Book of Longing

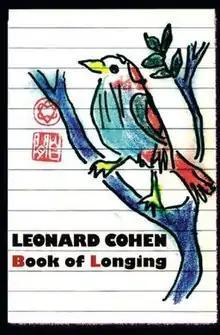

Book of Longing was the first new poetry book by Leonard Cohen since 1984's "Book of Mercy". First published in 2006 by McClelland and Stewart, "Book of Longing" contains 167 previously unpublished poems and drawings, mostly written at a Zen monastery on Mount Baldy in California, where Cohen lived from 1994 to 1999, and in India, which he visited regularly during the late 1990s. The book also incorporates a number of poems written after his 1978 book, "Death of a Lady's Man" (not to be confused with his 1977 album, "Death of a Ladies' Man"). These presumably were left out of his 1984 "Book of Mercy", which contained only psalm-like meditations. "Book of Longing" also collects some of the lyrics to songs from the albums "Ten New Songs" (2001) and "Dear Heather" (2004). Many of these poems were first published at The Blackening Pages of The Leonard Cohen Files website.